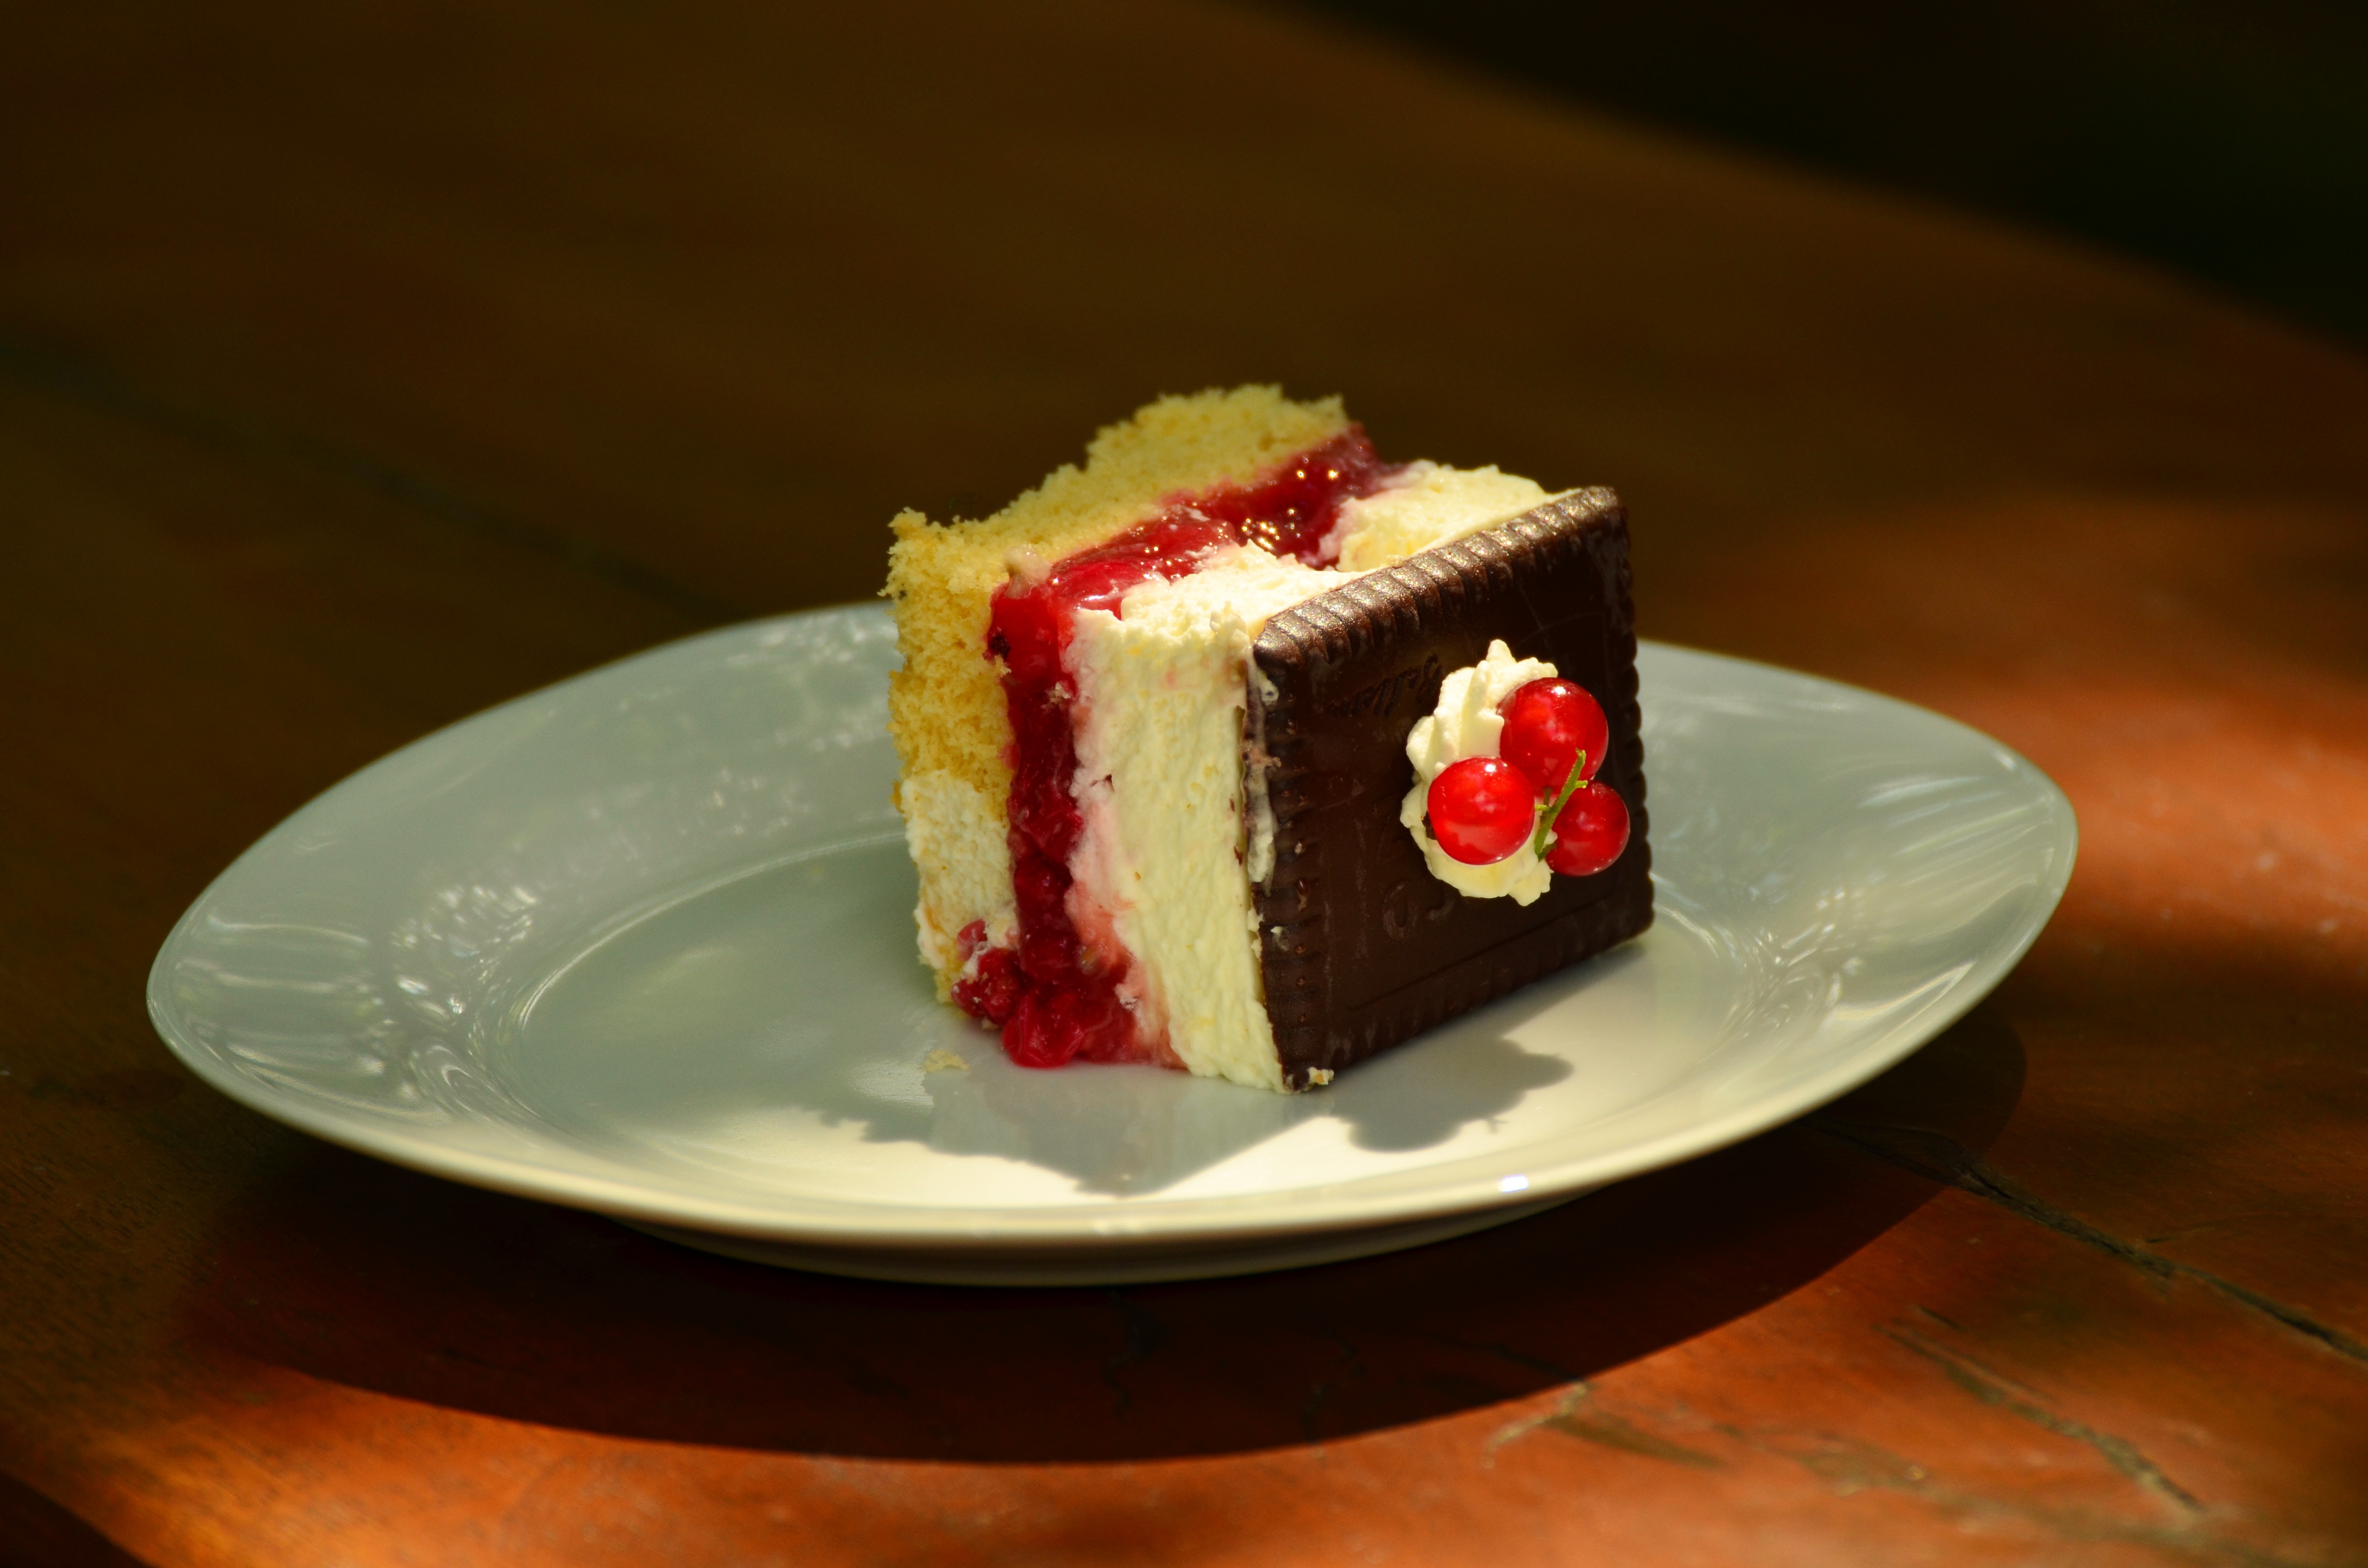
sweet, food, produce, dessert, cuisine, cream, delicious, cake, bake, pastries, icing, tart, birthday, sweetness, benefit from, treat, flavor, currants, buttercream, biskuitt, classic pastry, sahneschnitte